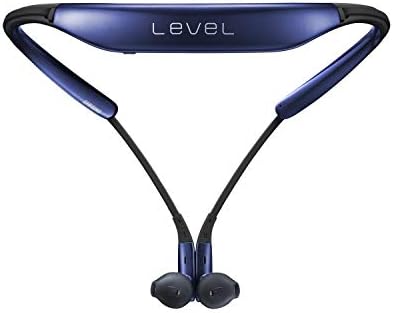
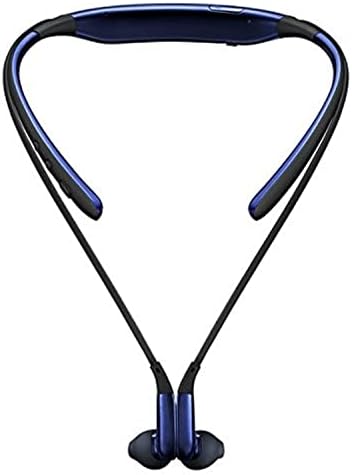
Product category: headphones
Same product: yes